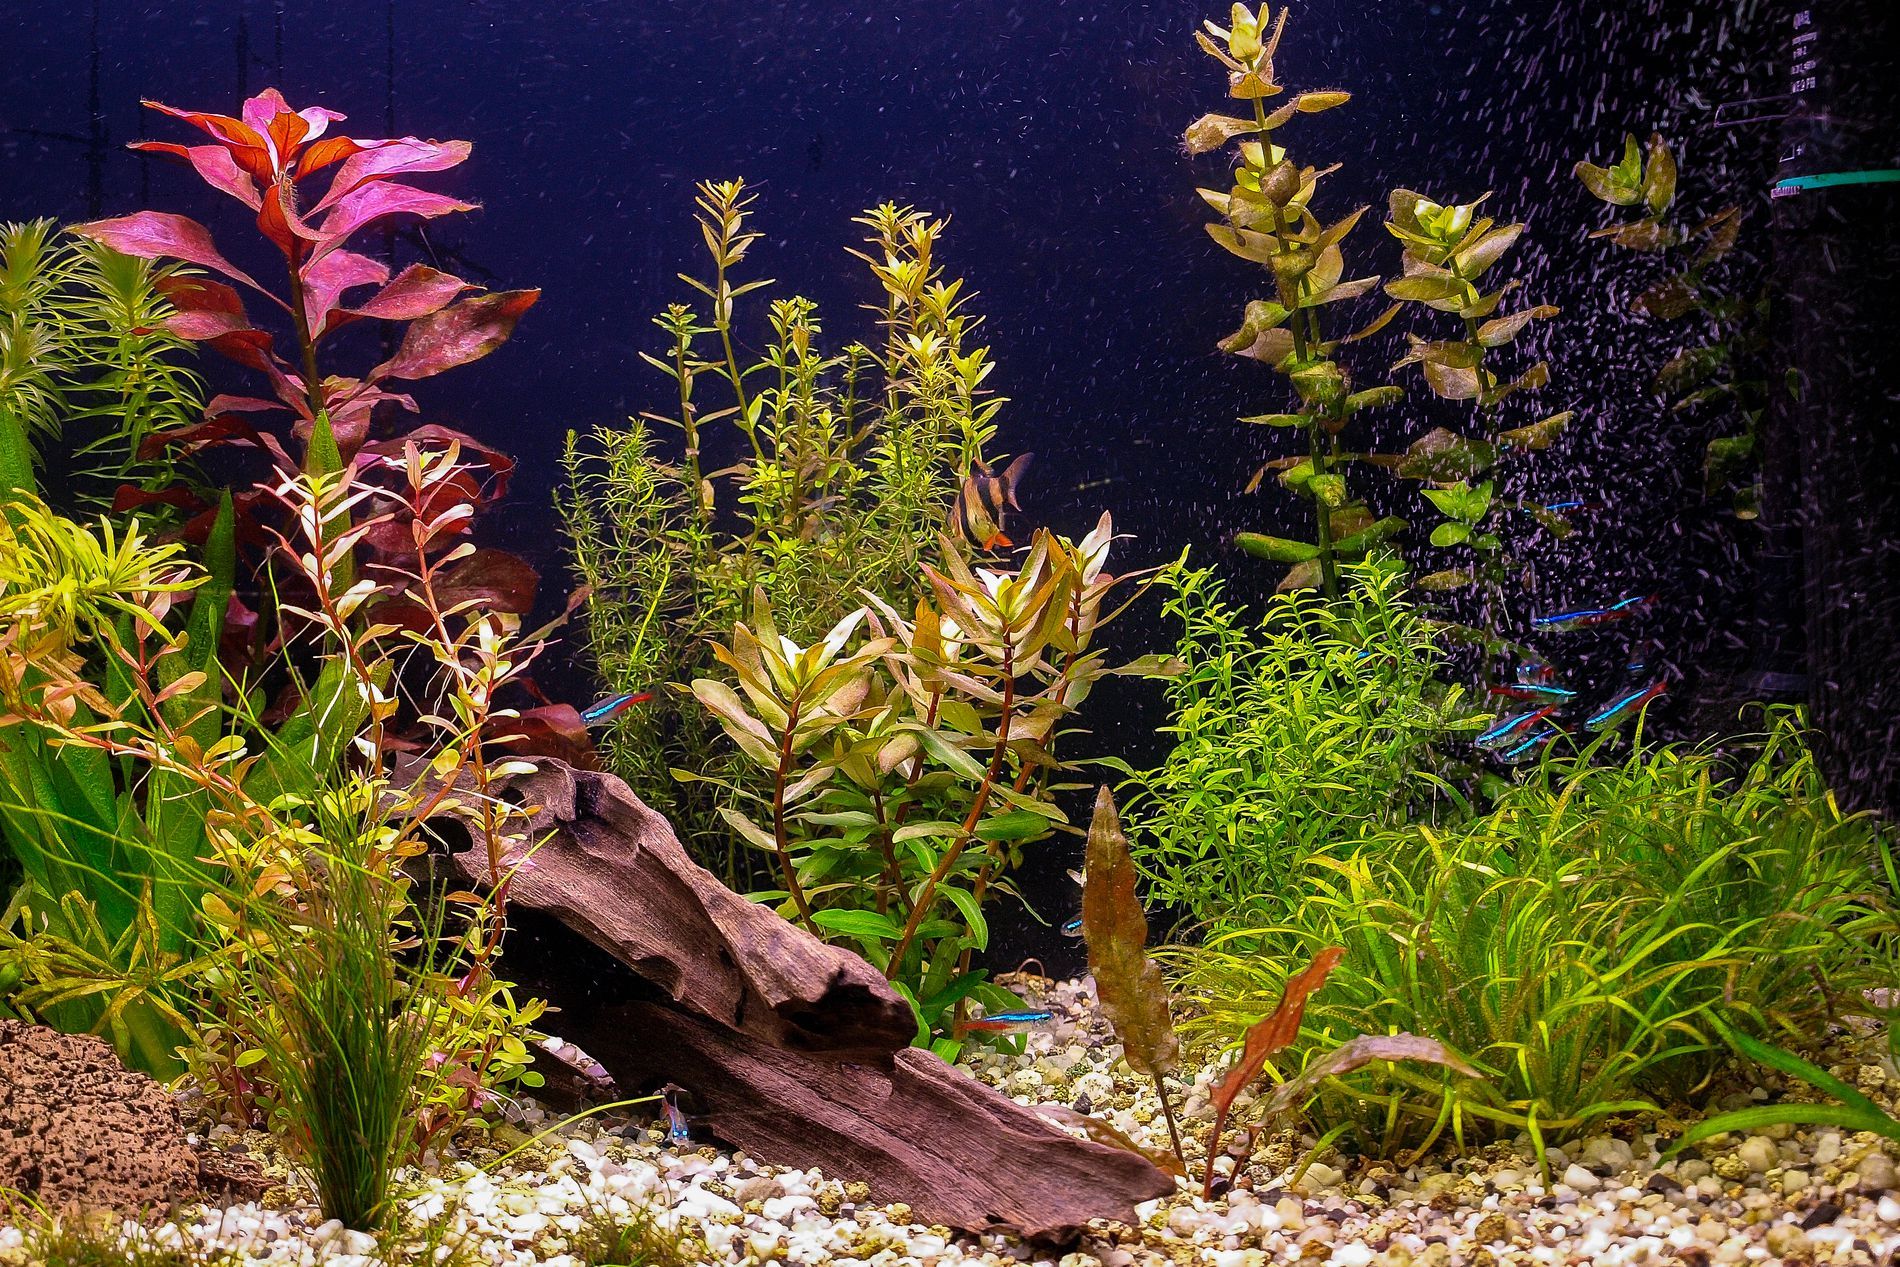
ocean water
This photo depicts ocean water. Small fish with blue and red stripes are swimming on the right side. The water is filled with a variety of aquatic plants of different shapes and colors. The background is dark, giving it a natural underwater feel. On the left side, a small tree trunk sits in the center, with beautiful golden plants nearby.
The ocean appears well lit by artificial lighting or strong sunlight, likely from a diver's flashlight. The light highlighting the colors of the plants and fish. The photo was taken from an upright position at eye level, giving a front-on view of the aquatic landscape. This angle allows for a full view of the ocean's depth and the details of the scene.
Labels: Aquatic, Water, Animal, Aquarium, Fish, Sea Life, Outdoors, Nature, Reef, Sea, Algae, Plant, Vegetation, Gravel, Road, Wood trunk
Camera: OLYMPUS IMAGING CORP. E-510
Lens: 14.0-42.0 mm f/3.5-5.6
Aperture: F5.1
Exposure: 1/20 sec
ISO: 400
Focal length: 30.0 mm